Preppy

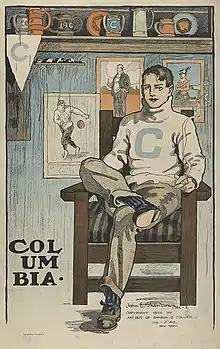
A 1902 illustration of a Columbia University student, containing many of the attributes stereotypically associated with the preppy subculture

Preppy (also spelled as preppie, or prep) is an American subculture associated with the alumni of college-preparatory schools in the Northeastern United States. The term, which is an abbreviation of "preparatory", is used to denote a person seen as characteristic of a student or alumnus of these schools. Characteristics of preppy individuals include a particular subcultural speech, vocabulary, dress, mannerisms and etiquette reflective of an upper class and old money upbringing.